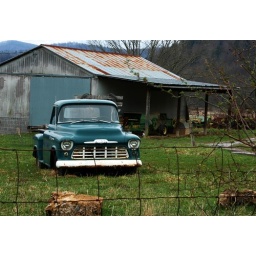
For a truck that gives every impression of sitting out in the elements, it was in great shape.